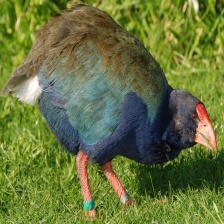
Species: TAKAHE
Scientific name: PORPHYRIO HOCHSTETTERI
ImageNet parent category: european_gallinule